Hoarstones

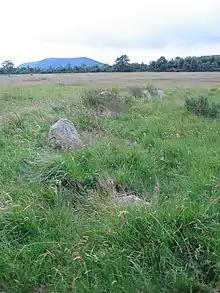
The Hoarstones, with Corndon Hill in the background

The Hoarstones, or Hoar Stone Circle, is a stone circle in the civil parish of Chirbury with Brompton in the English county of Shropshire. The Hoarstones are part of a tradition of stone circle construction that spread throughout much of Britain, Ireland, and Brittany during the Late Neolithic and Early Bronze Ages, over a period between 3300 and 900 BCE. The purpose of such monuments is unknown.